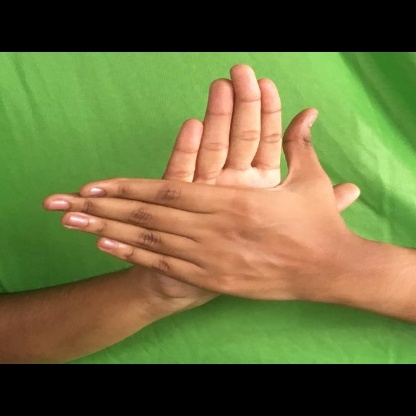
Mudra: Chakra